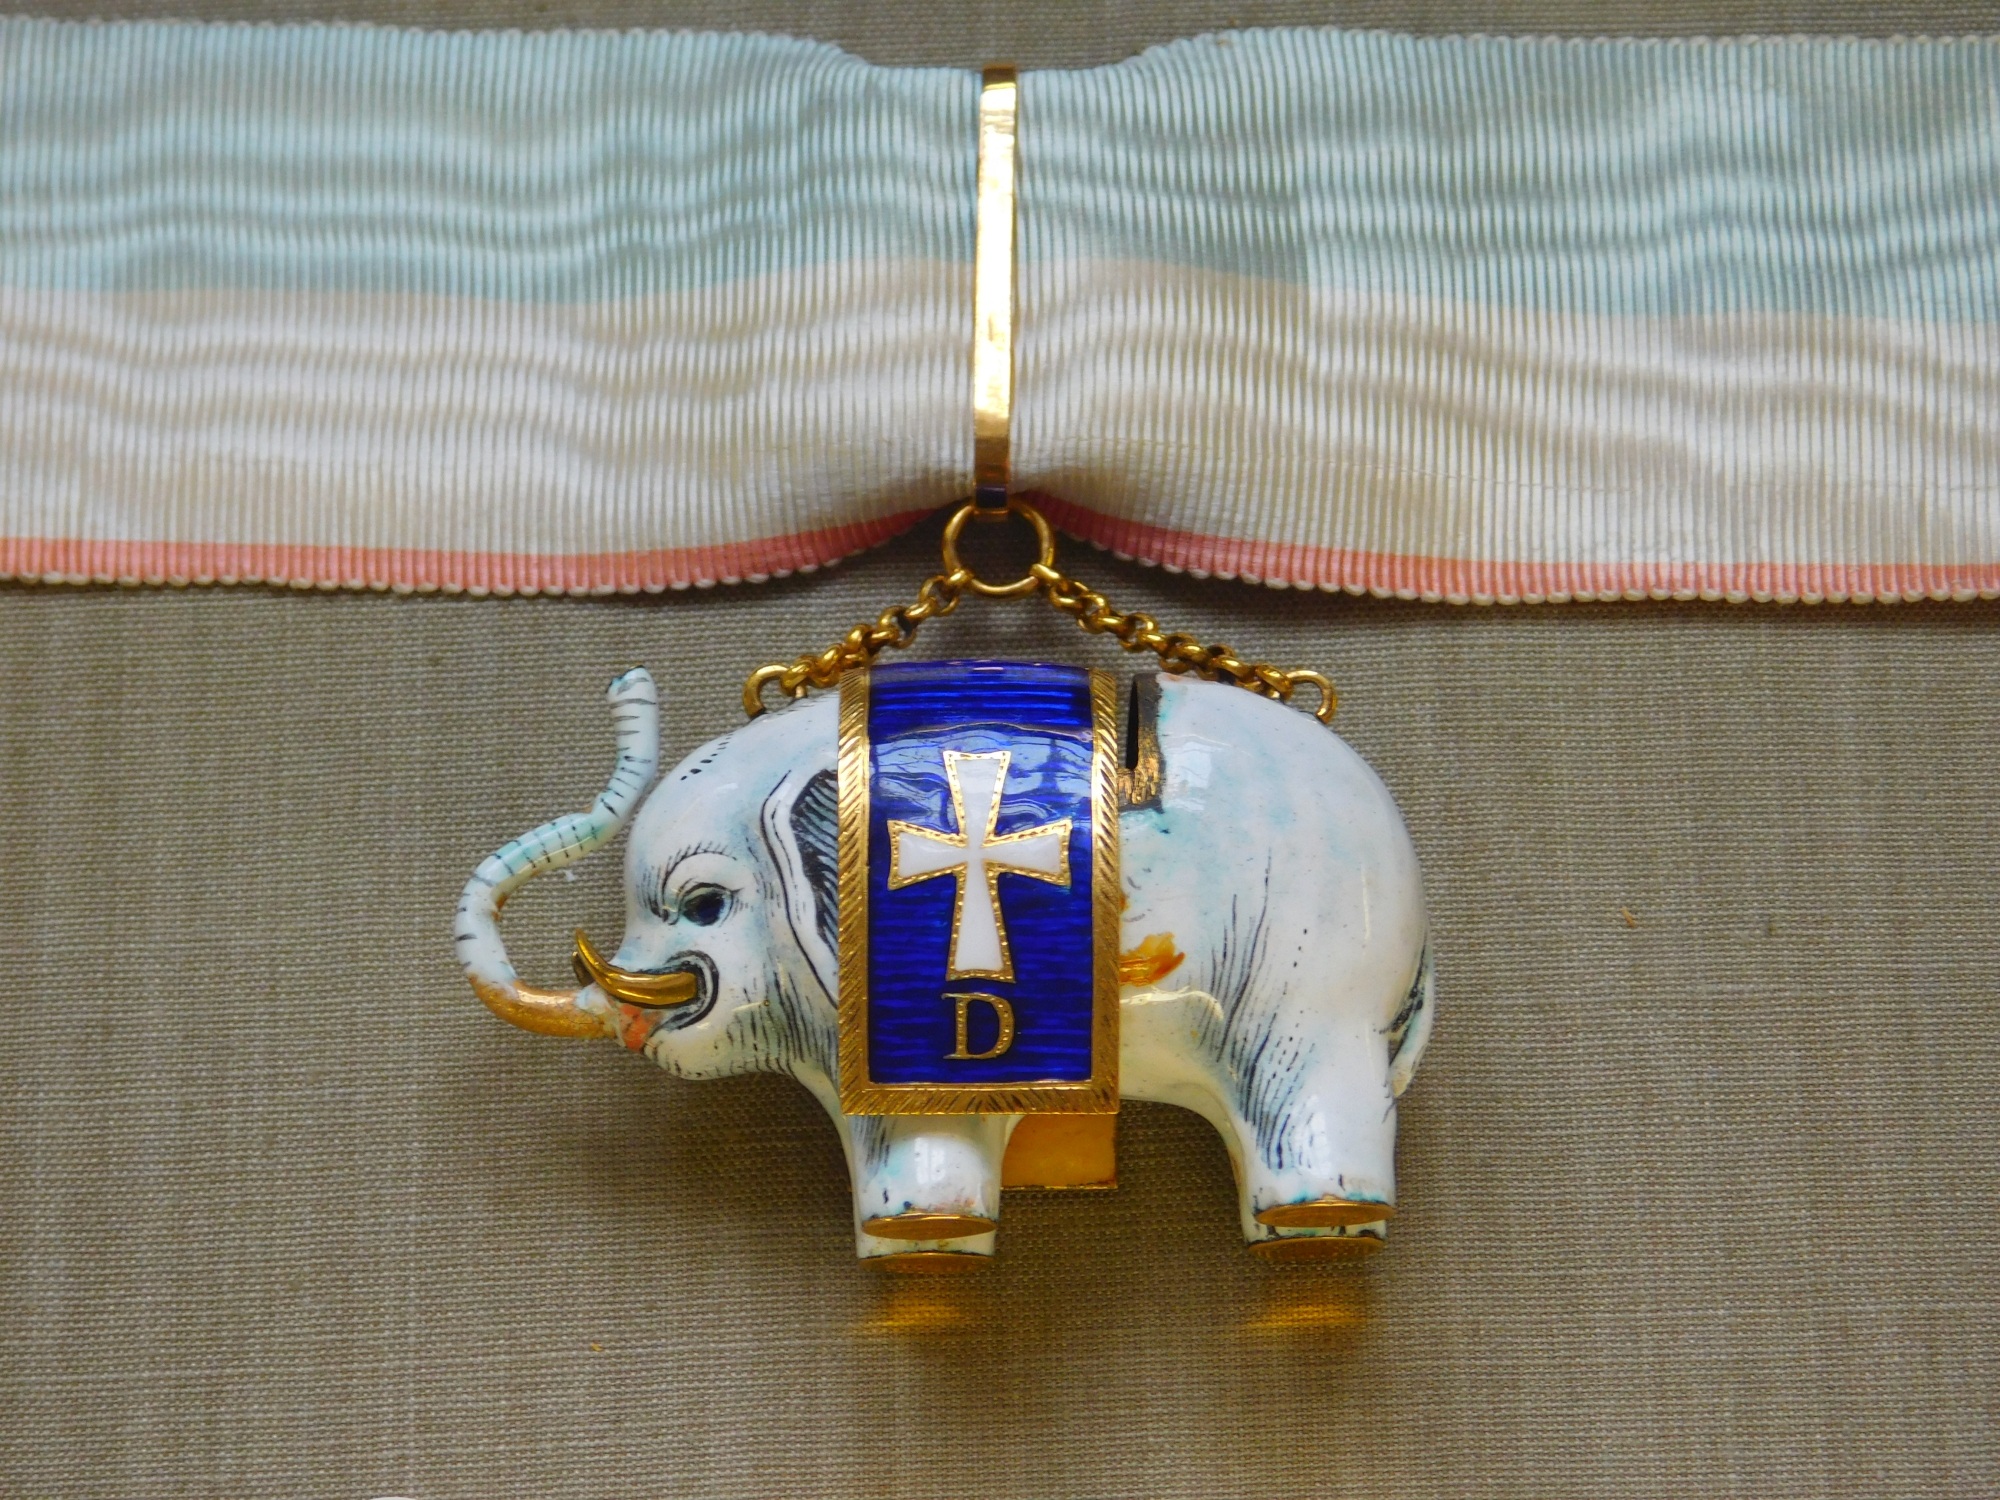
elephant, art, denmark, copenhagen, lucky charm, elephantine, indian mascot, fashion accessory